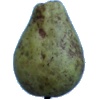
Label: Pear Stone 1